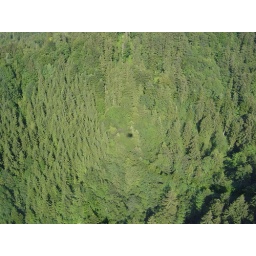
Shadow of cable car over Karren mountain